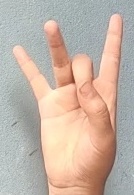
ASL sign: 8